Hollie Smith

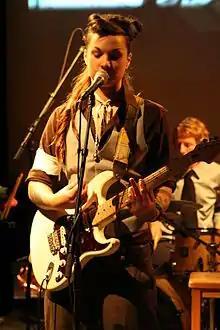

Hollie Smith (born 17 November 1982) is a New Zealand soul singer-songwriter based in Auckland, New Zealand. Her four solo albums "Long Player, Humour and the Misfortune of Others, Water or Gold," and "Coming In From The Dark" have all reached number one on the RIANZ albums chart, making her one of the most successful female New Zealand artists of the 21st century.